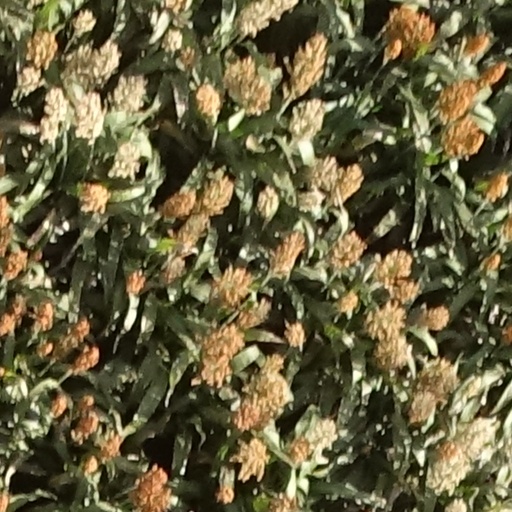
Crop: sorghum